BatfXXX: Dark Night Parody

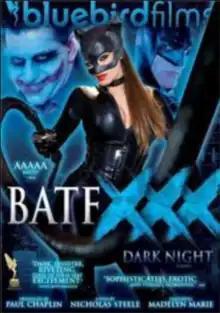

BatfXXX: Dark Night Parody is a 2010 pornographic film from Bluebird Films that parodies "The Dark Knight". It was directed by Nicholas Steele. The film was initially titled Batfucks, but it was renamed on August 19, 2010, prior to its release. Some of the film's scenes were shot in London.